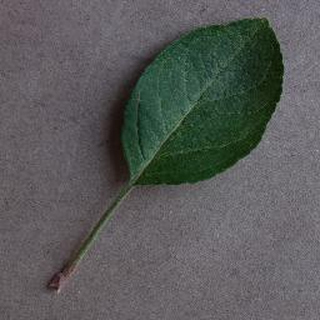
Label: healthy_apple